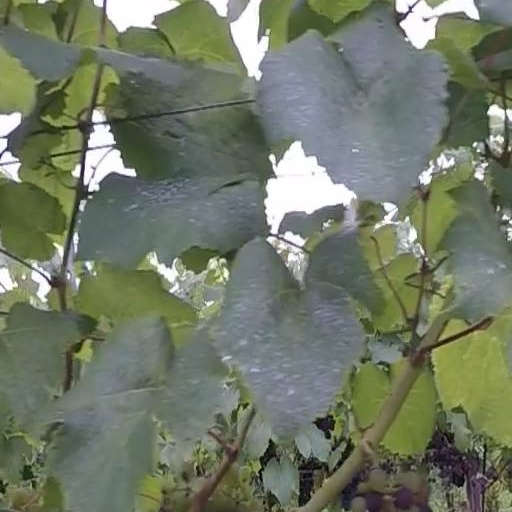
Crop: grape